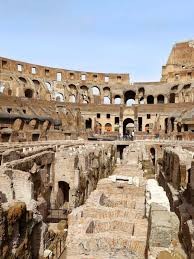
Landmark: Roman Colosseum